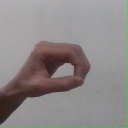
अक्षर: औ